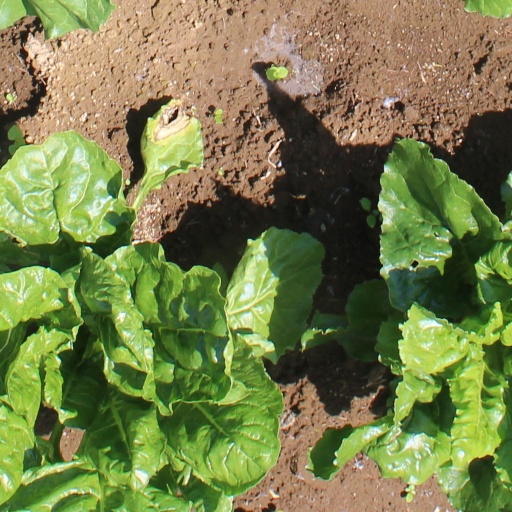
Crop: sugar beet